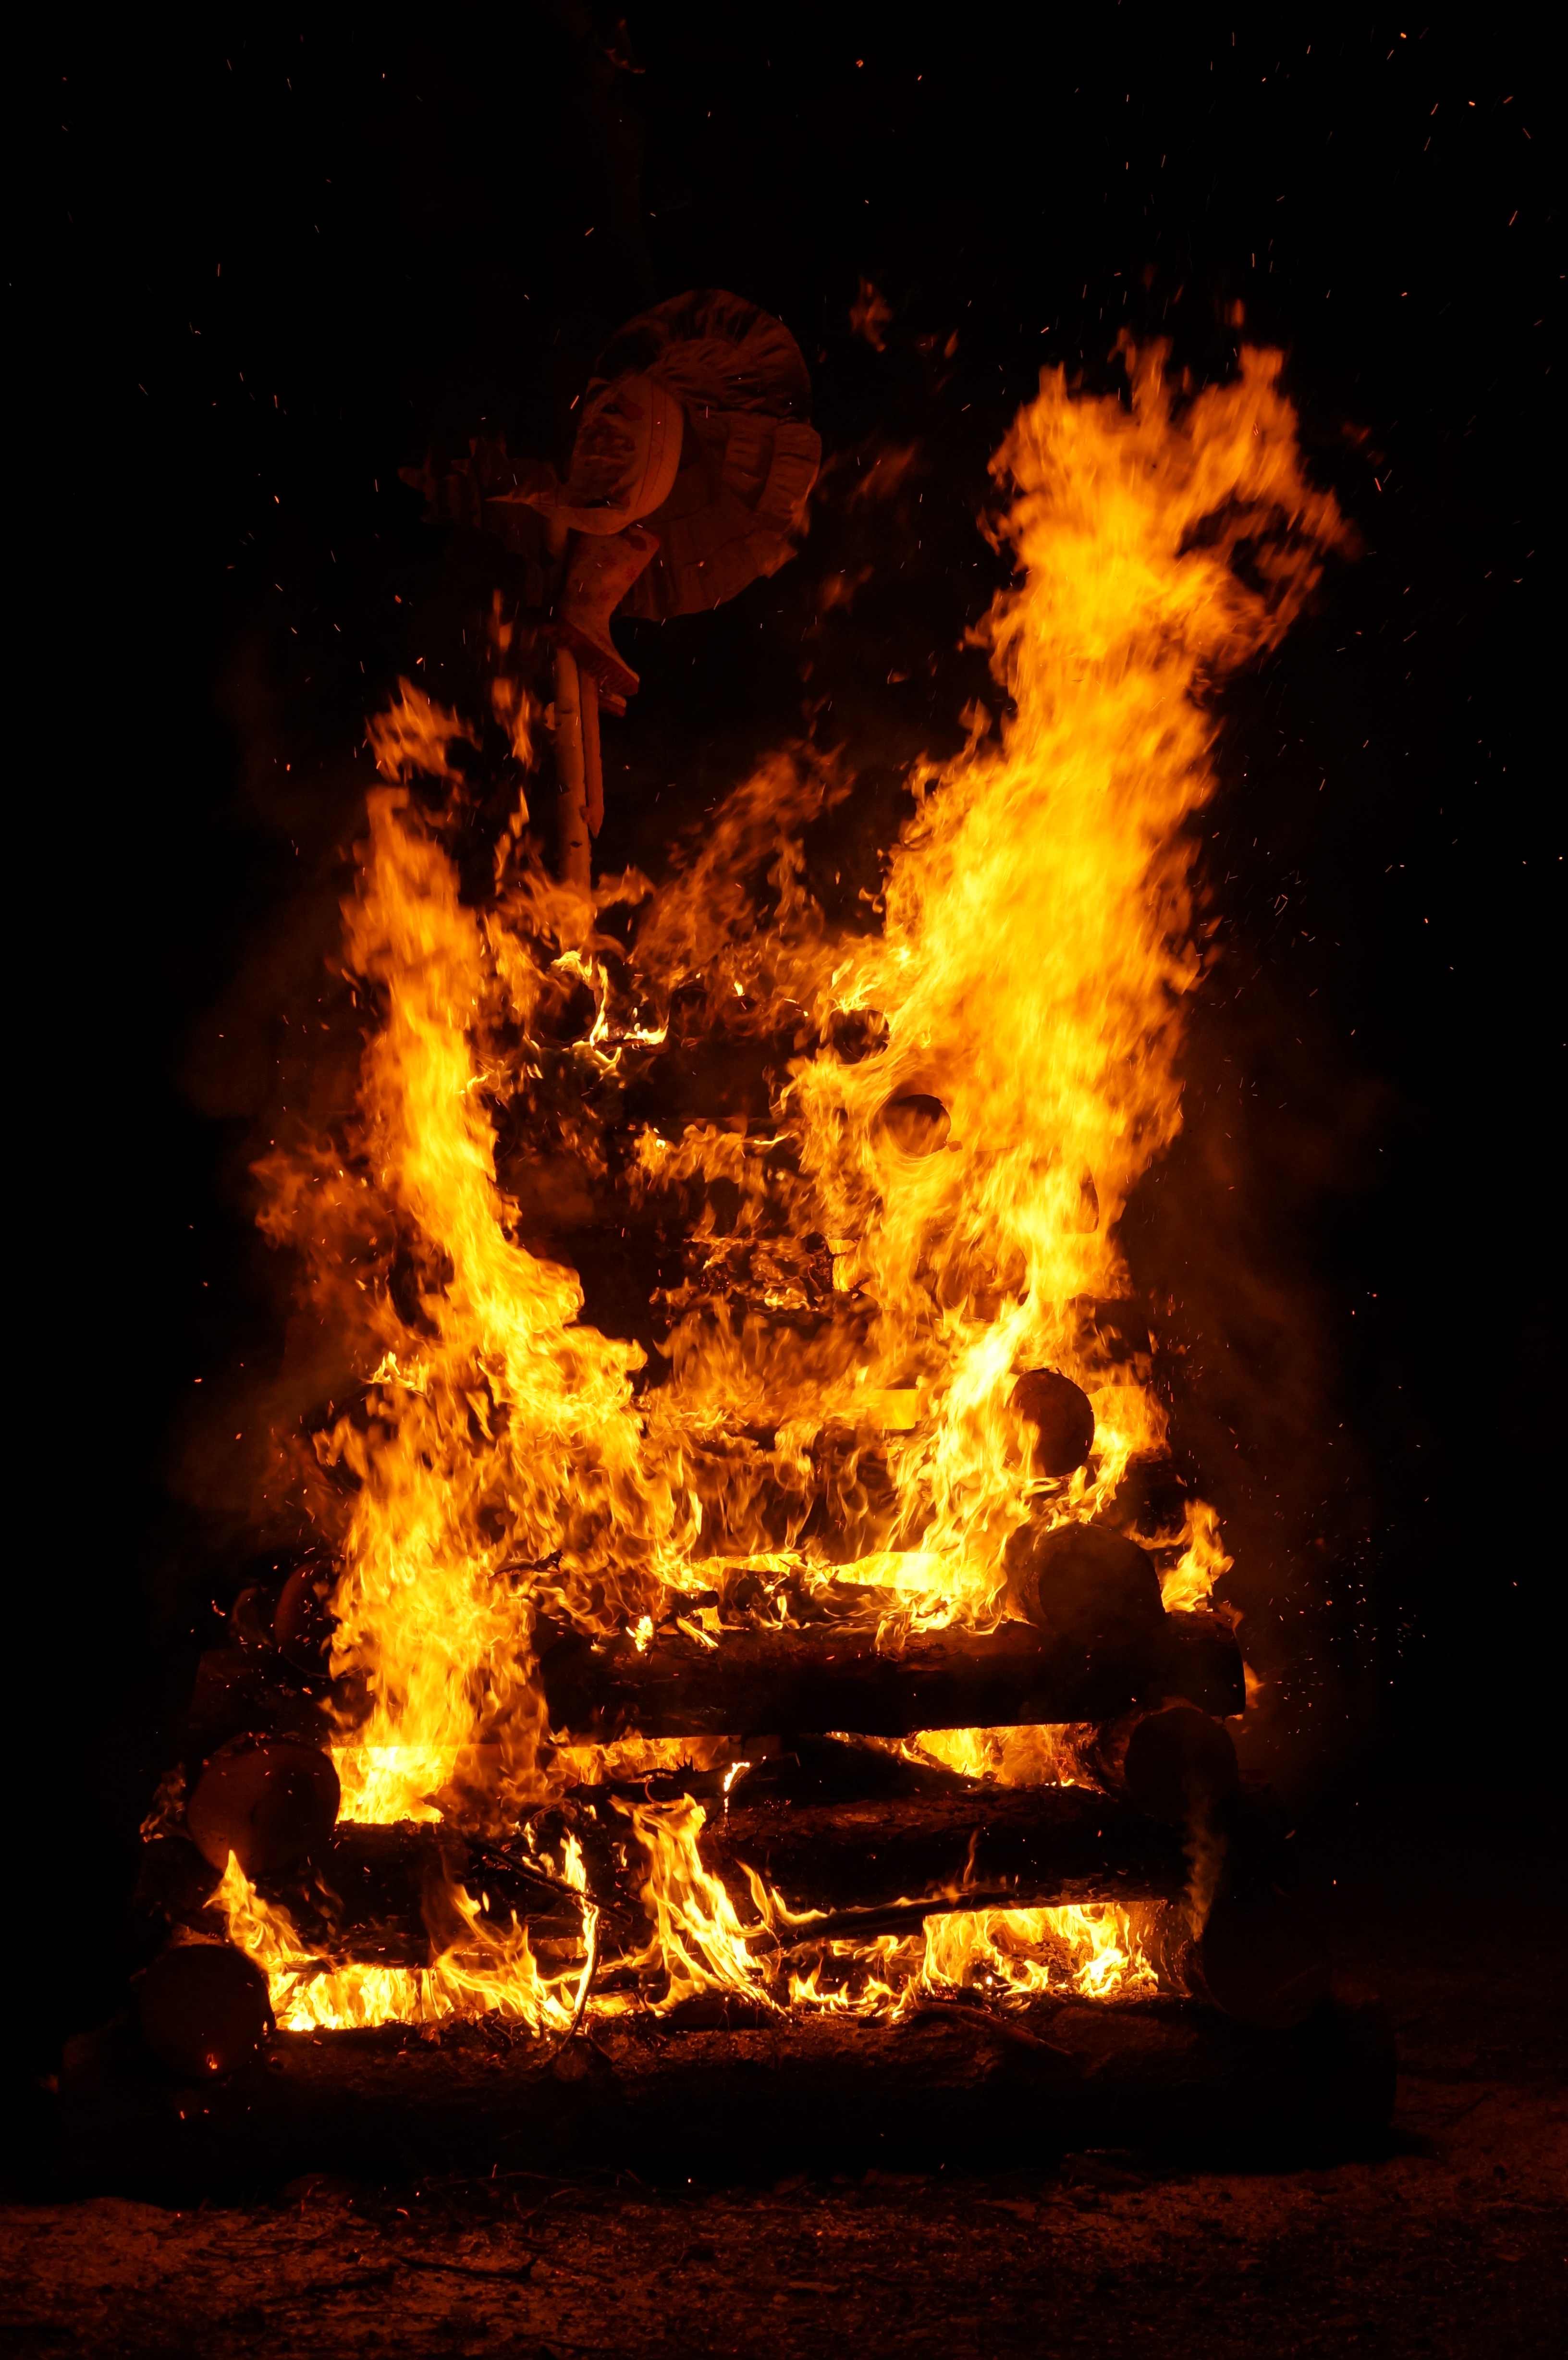
flame, fire, campfire, bonfire, burning, border, flames, geological phenomenon